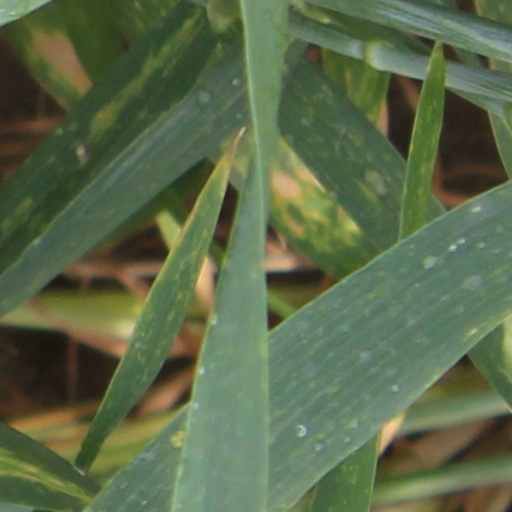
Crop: wheat